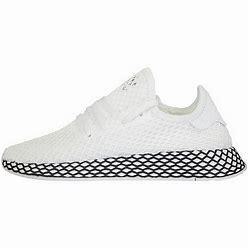
Brand: Adidas
Model: Deerupt Runner